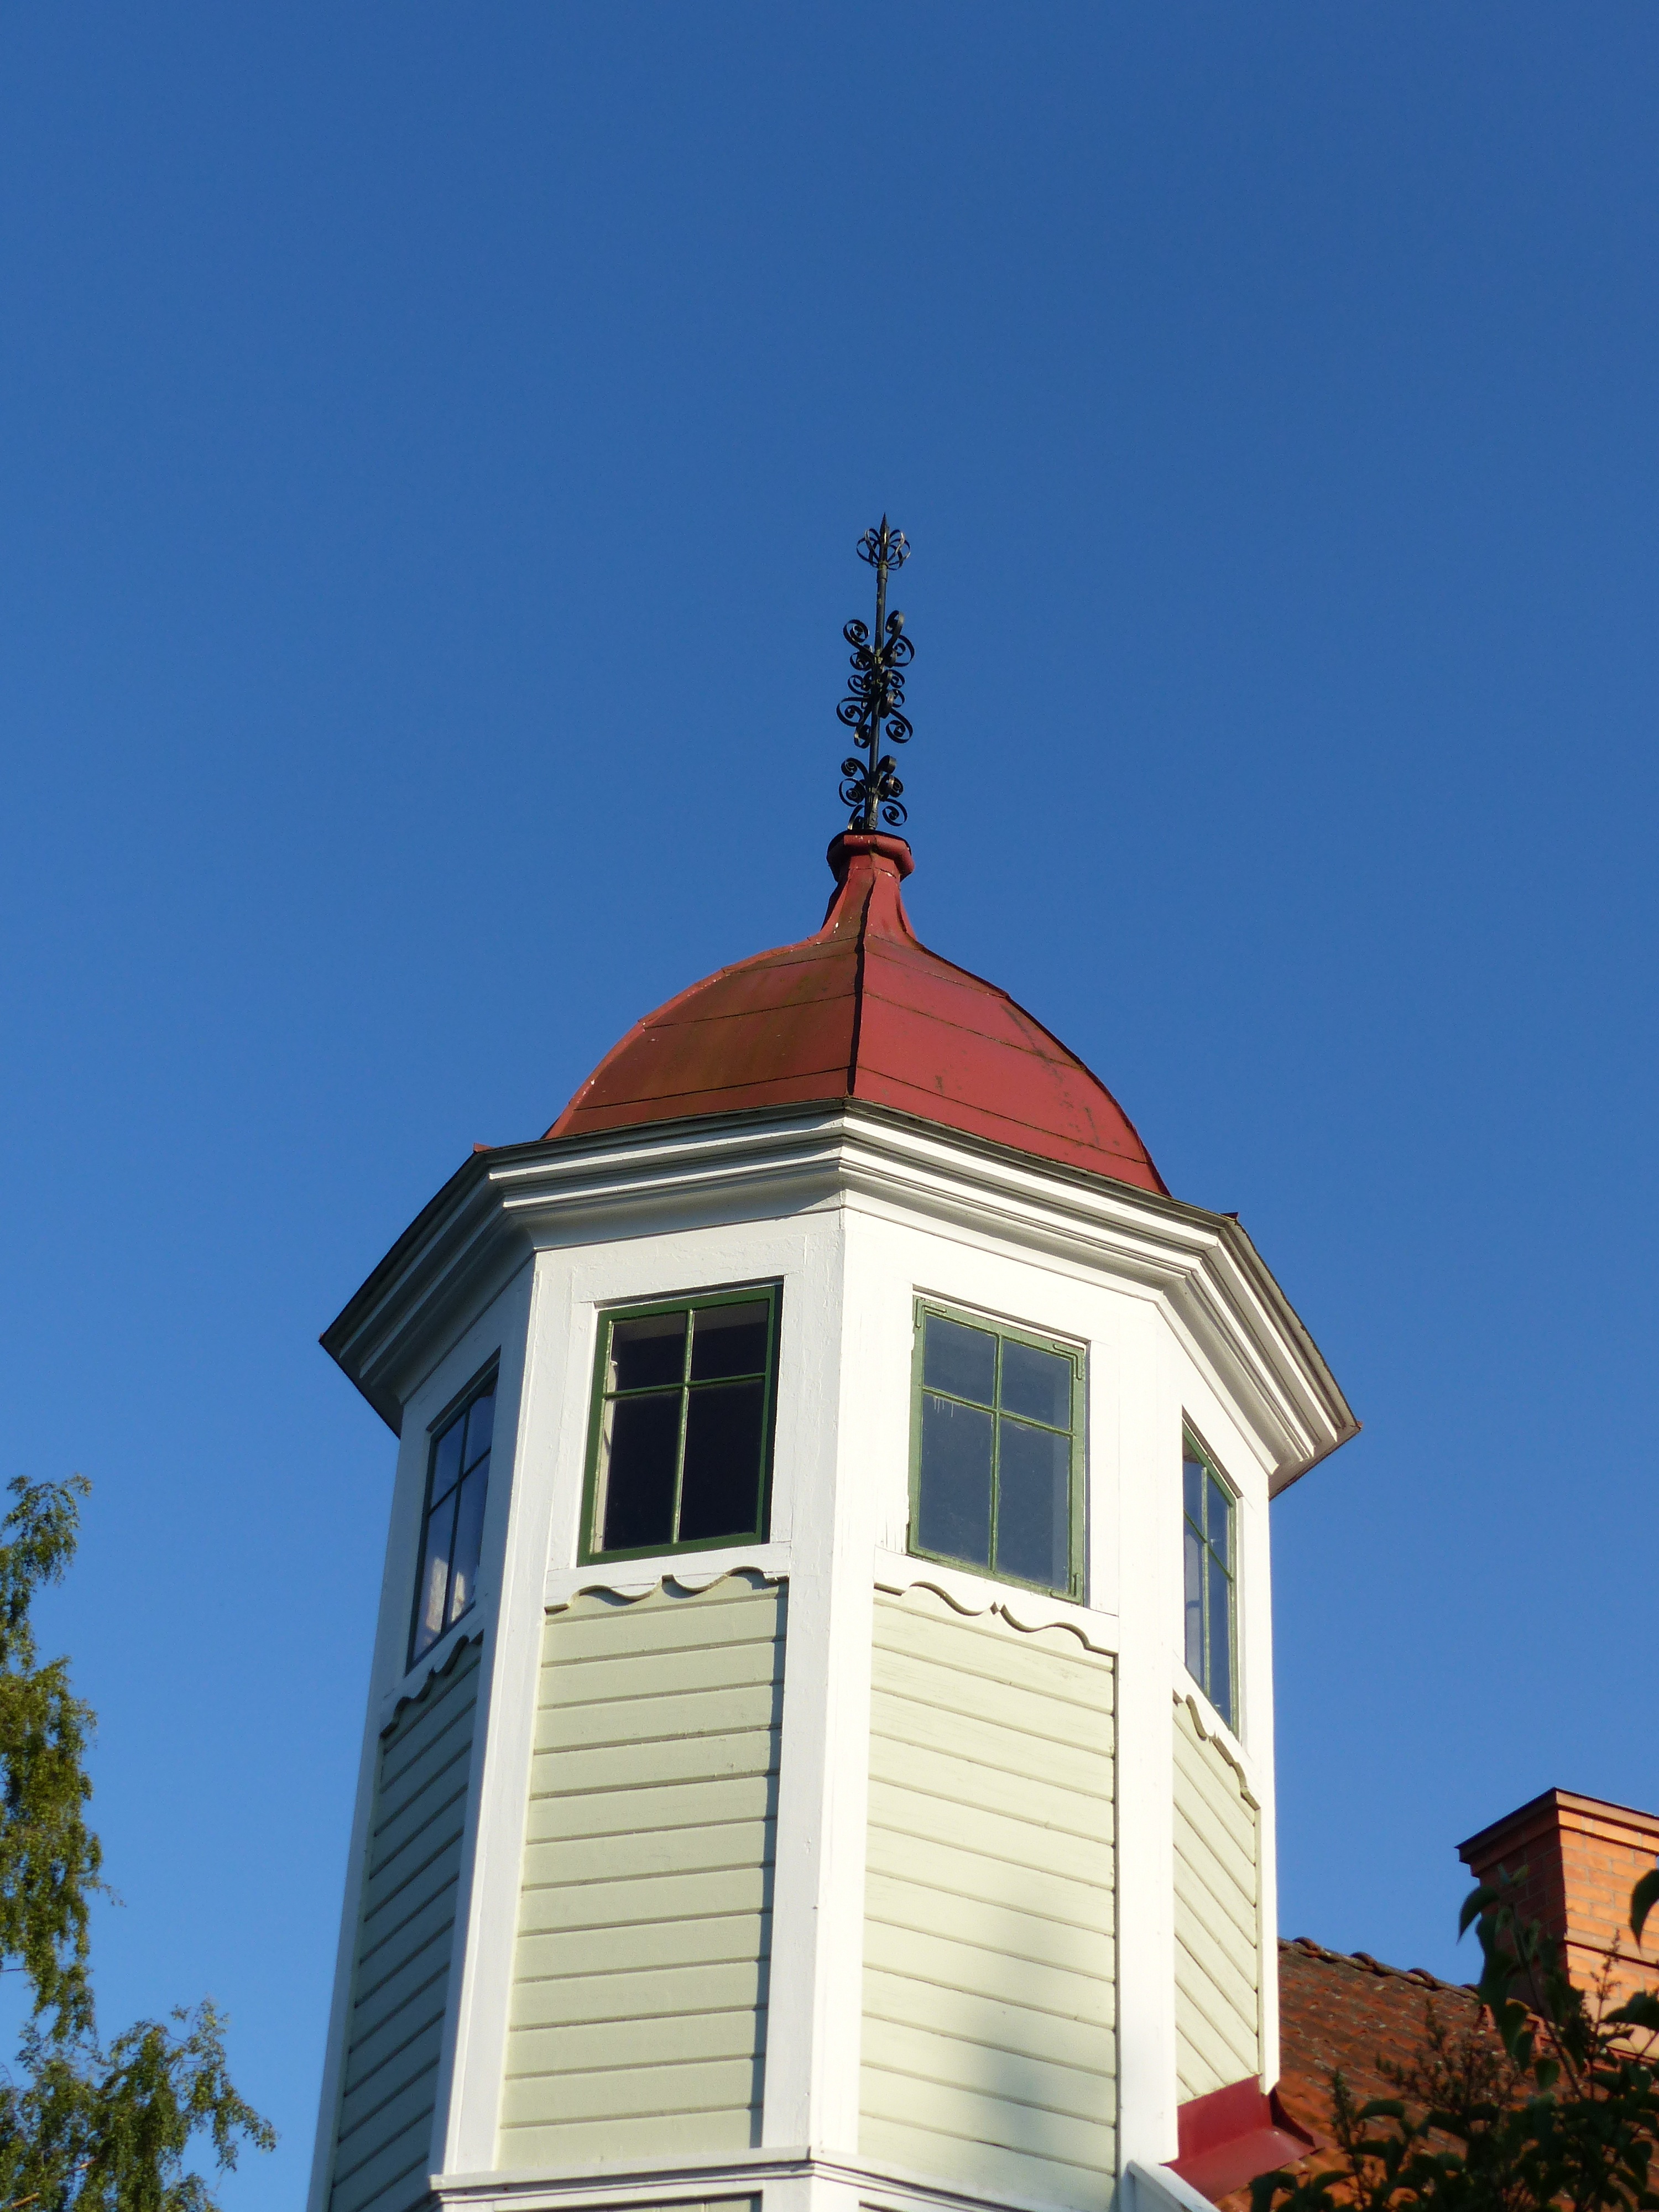
window, building, tower, landmark, facade, blue, church, chapel, tower block, place of worship, bell tower, colors, spire, steeple, himmel, wooden fascia